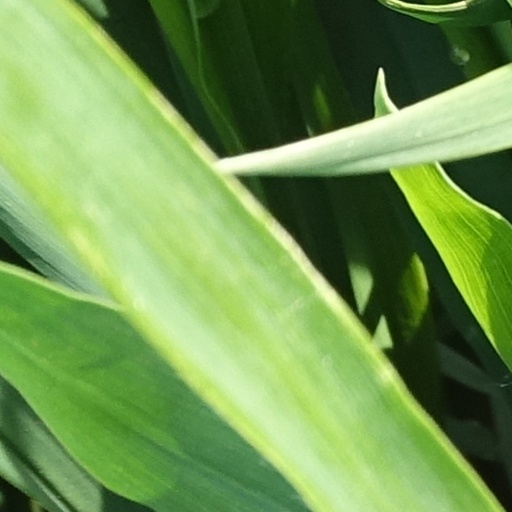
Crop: wheat